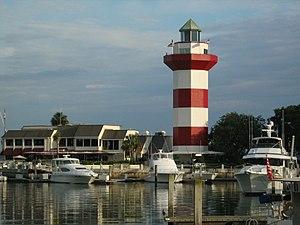
Ls phare de Harbour Town est un phare situé dans la marina de Harbour Town, sur l'île de Hilton-Head dans le Comté de Beaufort en Caroline du Sud.